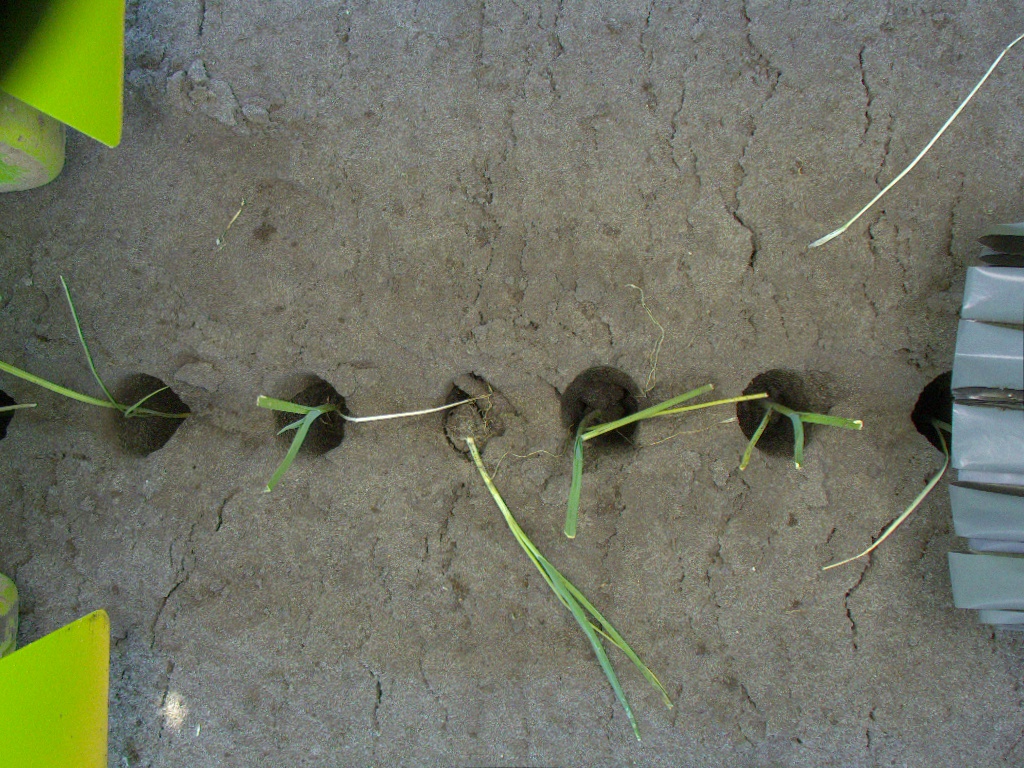
Crop: leek
Objects: stem_leek, stem_leek, stem_leek, stem_leek, stem_leek, stem_leek, leek, leek, leek, leek, leek, leek